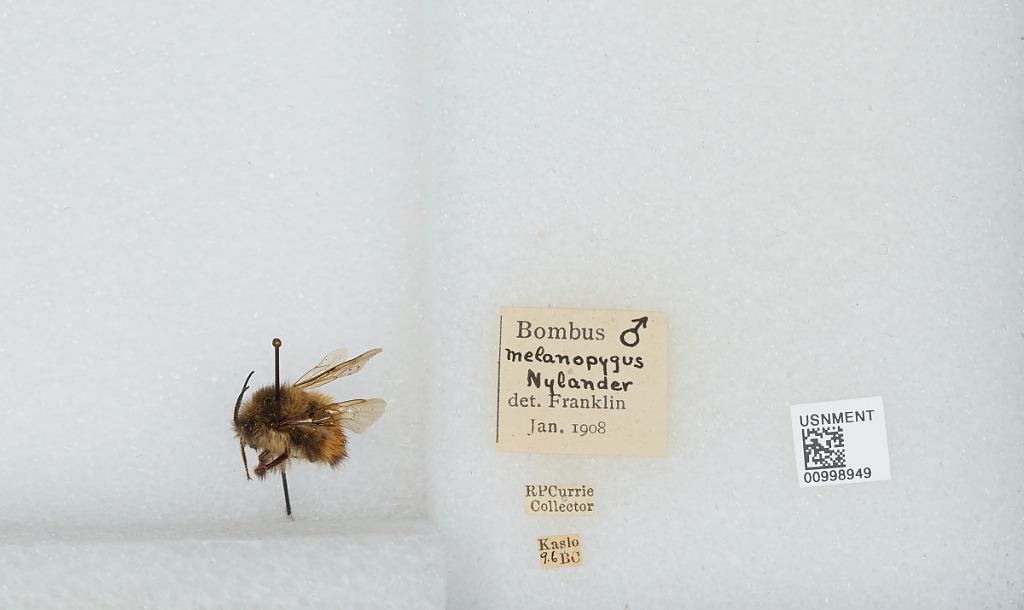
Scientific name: Bombus (Pyrobombus) melanopygus Nylander
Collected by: R. Currie
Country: Canada
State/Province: British Columbia
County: Kootenay
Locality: Kaslo
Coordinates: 49.9133, -116.911
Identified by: Franklin